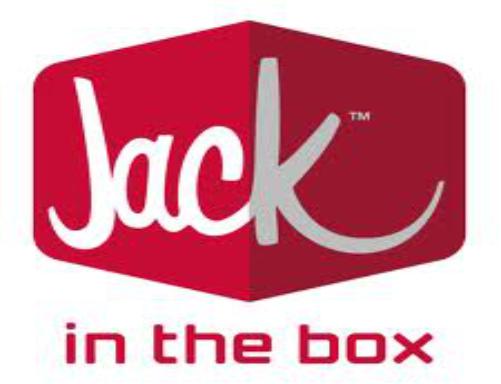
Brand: jack in the box
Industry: Food